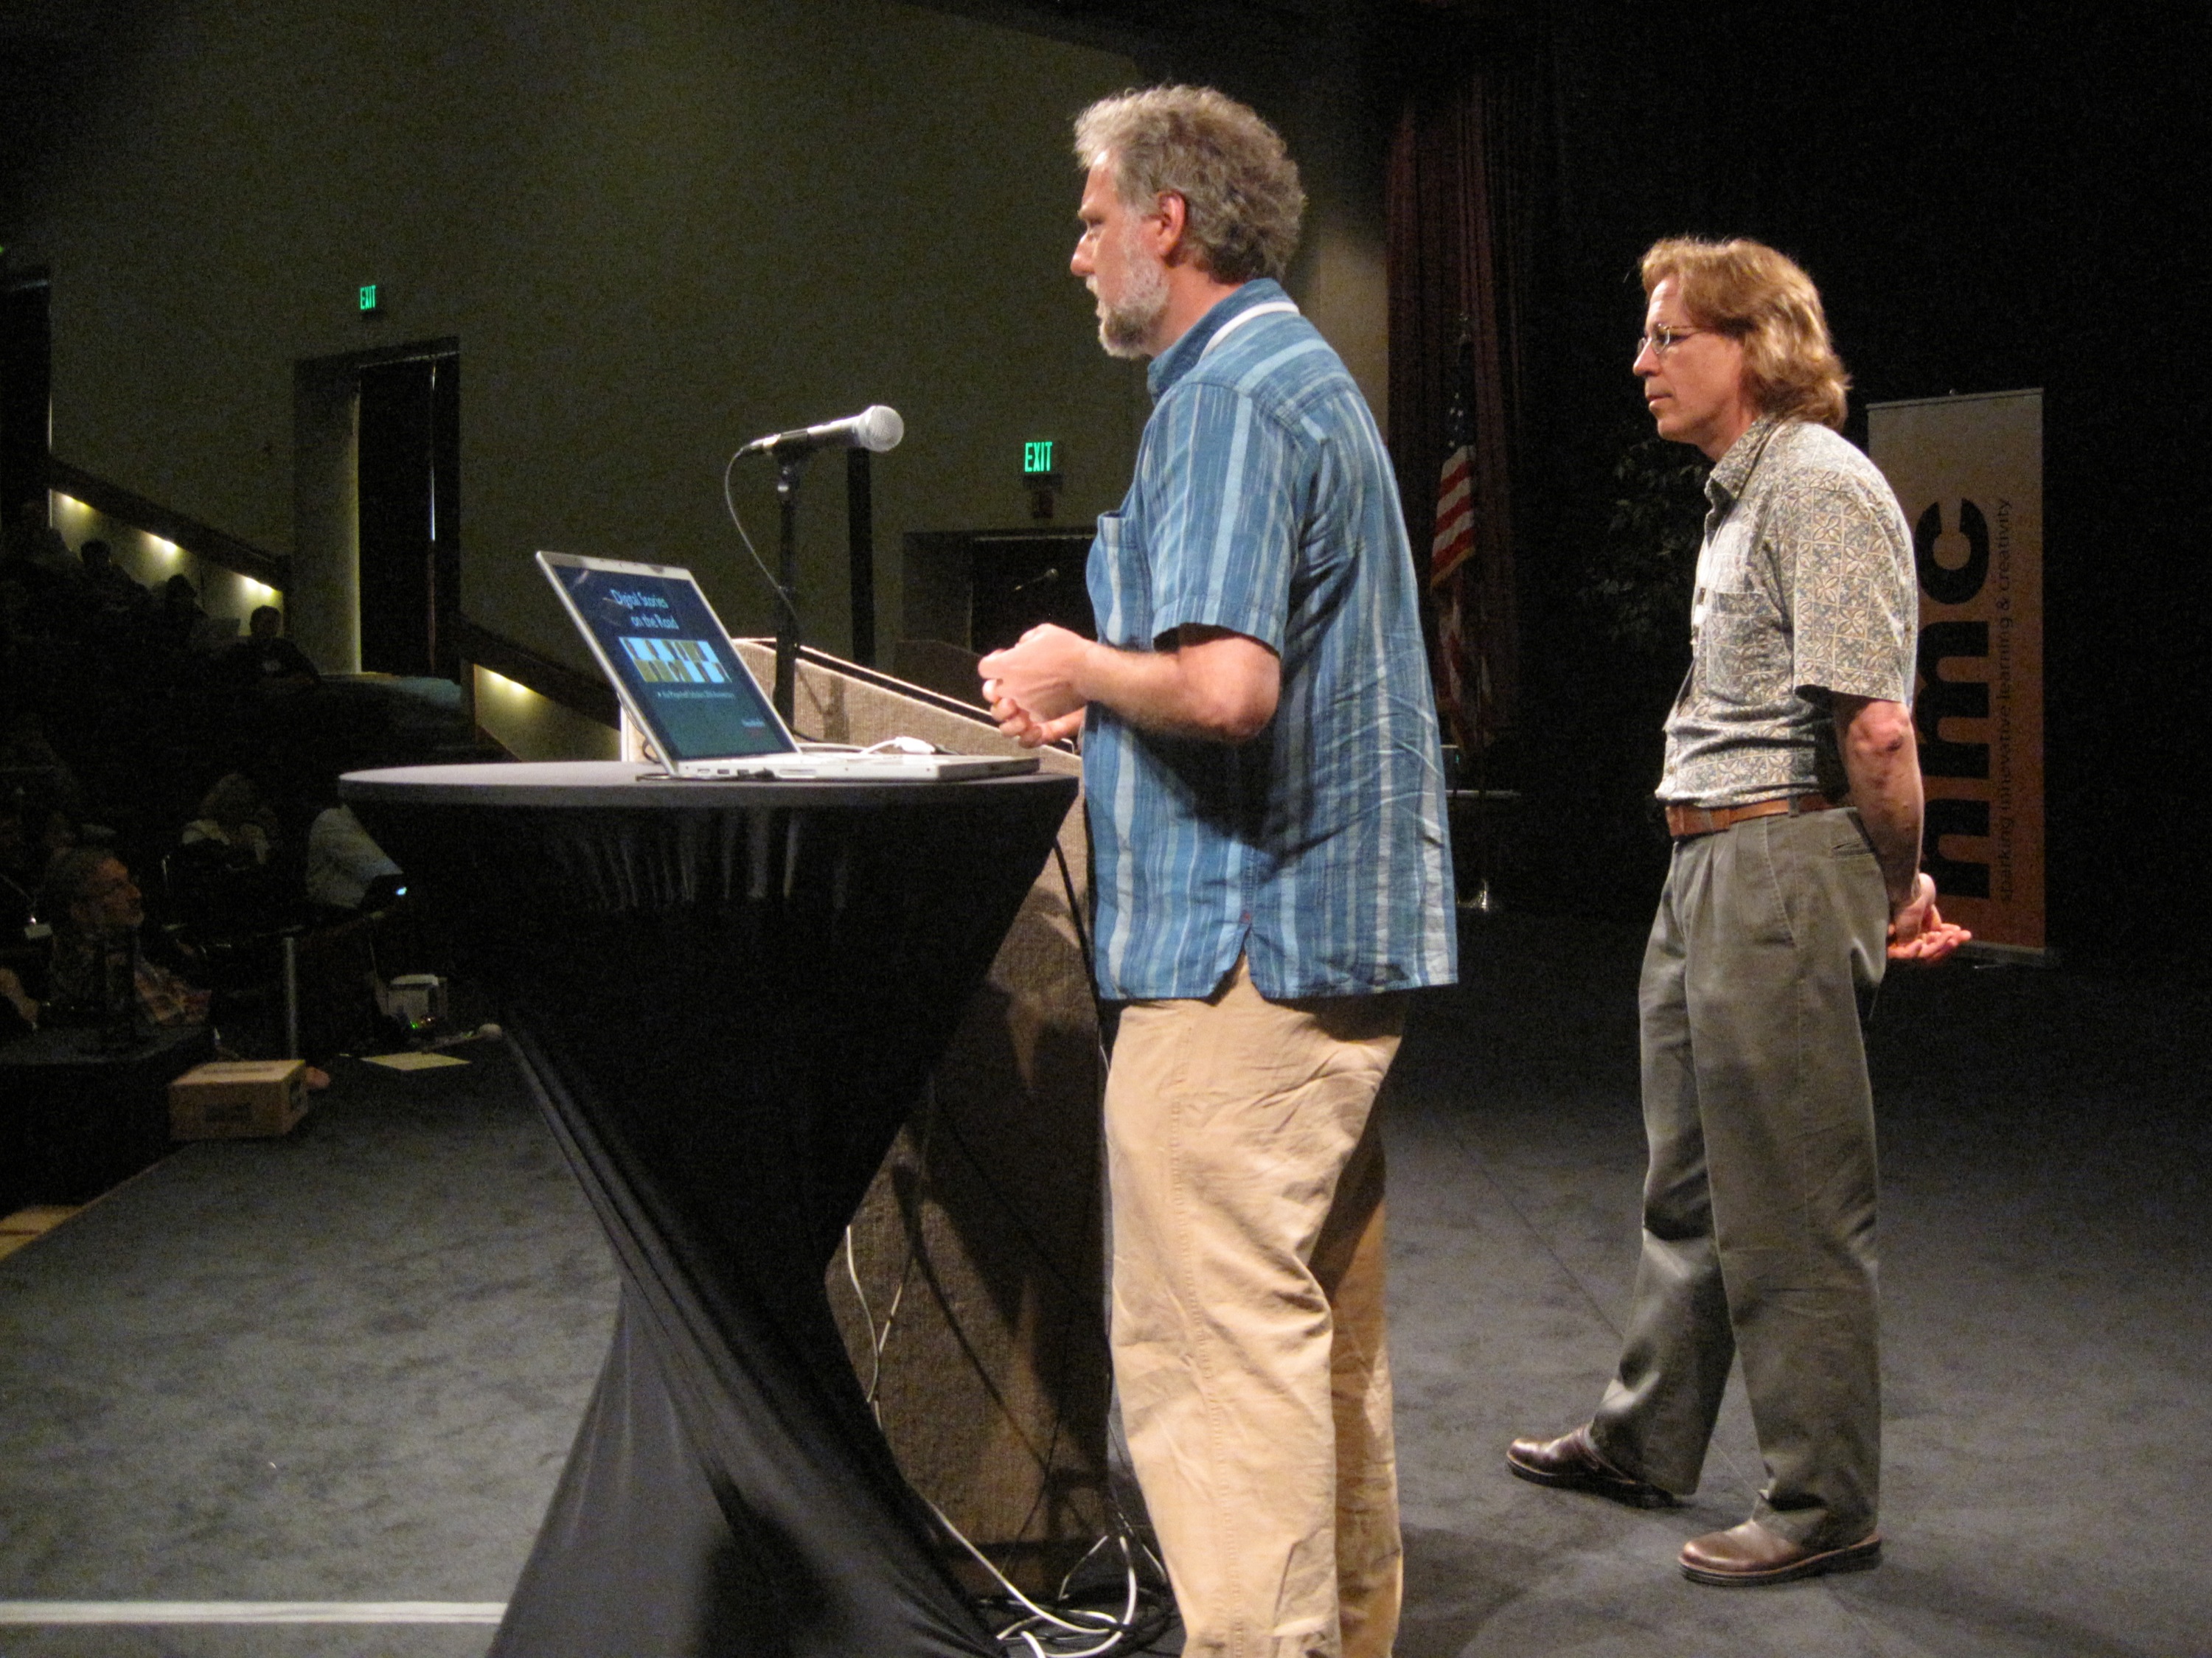
music, performance art, theatre, stage, monterey, nmc2009, entertainment